Lotus 3-Eleven

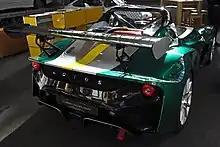
Rear view

The 3-Eleven is available in two configurations; a road legal version and a race version. The car has a mid-mounted engine configuration and comes with a Toyota 2GR-FE V6 engine coupled with an Edelbrock Roots-type supercharger. The engine is similar to the one found in the Lotus Evora, but with variable power outputs, producing at 7,000 rpm and of torque at 3,000 rpm in the road version, and with engineering changes and software revisions to produce at 7,000 rpm and at 3,500 rpm in the race version. Both versions of the car have different transmissions; a 6-speed manual transmission is available for the road version and a paddle operated 6-speed sequential manual transmission is available for the race version. Acceleration times also vary with the road version having a acceleration time of 3.3 seconds and the race version having an acceleration time of 2.9 seconds which is achieved due to a reduction in dry weight by . Both versions have a top speed of .